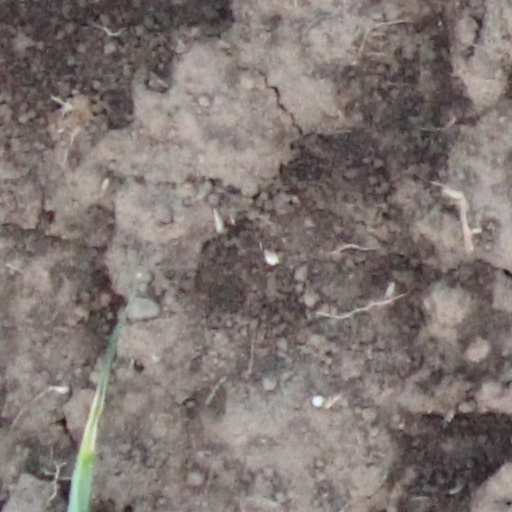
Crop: wheat